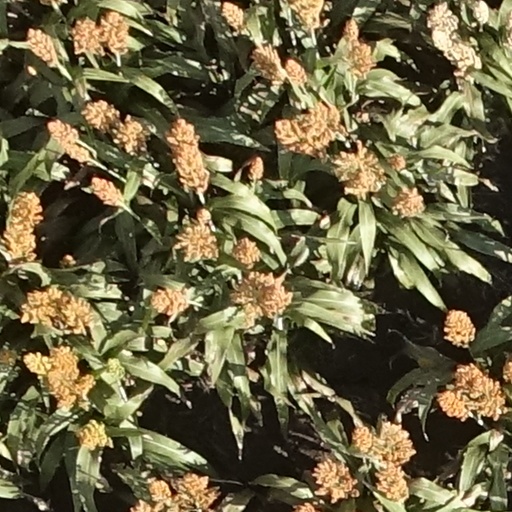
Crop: sorghum